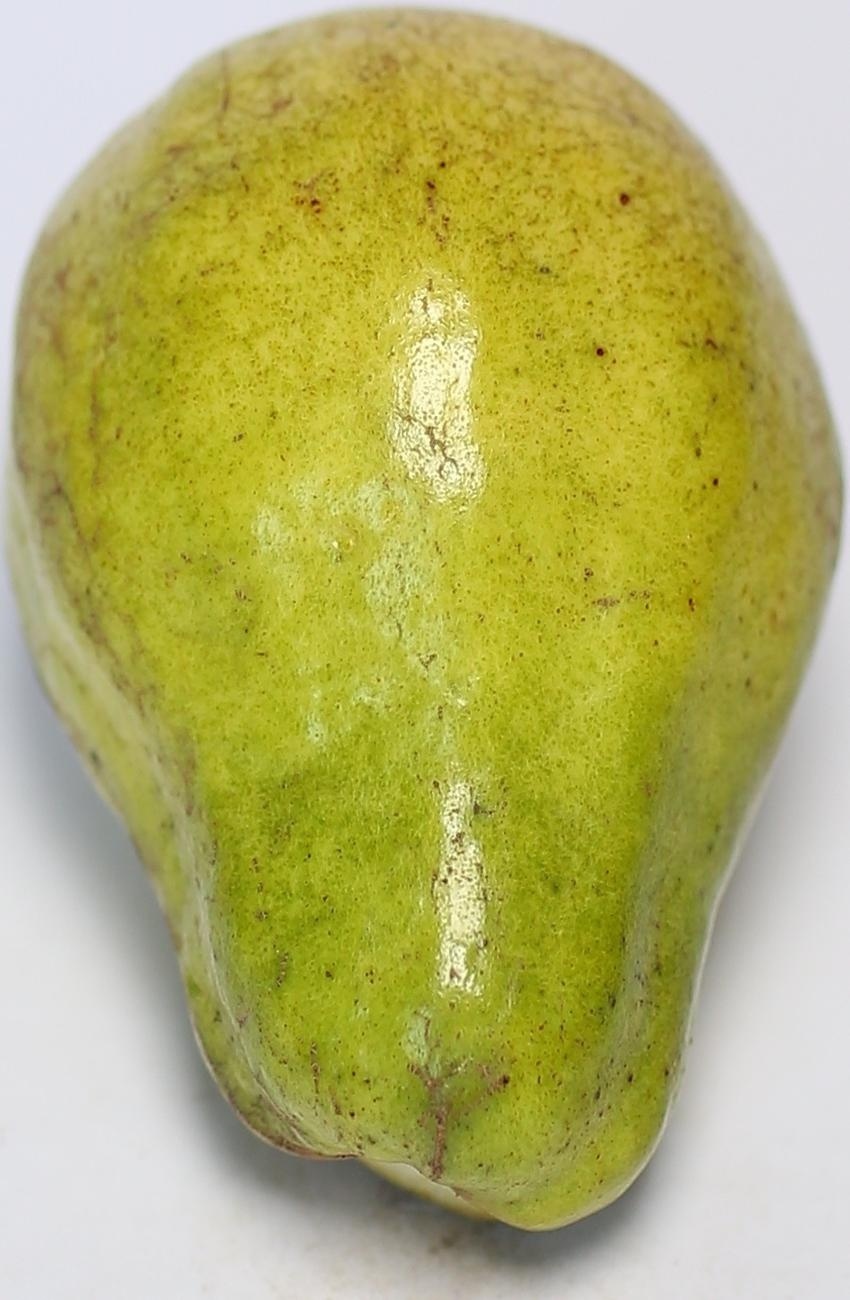
Maturity: mature-green
Variety: local-sindhi